Strafing

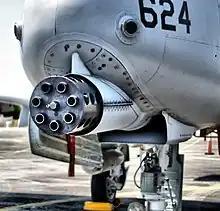
A-10's 30 mm GAU-8 Avenger cannon is used for strafing tanks, armored vehicles and other ground targets.

Some fixed wing aircraft, like fighter-bombers, are capable of flying either air-combat missions or ground attack missions (P-47 Thunderbolt), while others are dedicated ground-attack types (Il-2 Sturmovik). In cases where an aircraft is capable of both types of combat, when it is assigned to a ground attack role, and thus expected to be using the guns mostly for strafing, the fixed weapons are often mounted so that the convergence point is lower and at a greater range than would be used for air combat. This is helpful because it allows the pilot to aim at a target without having to dive towards the ground as steeply, decreasing the risk of collision with the ground and increasing the amount of firing time available before having to pull up, and it also increases the range from the target, helping avoid anti-aircraft fire and potential damage from exploding targets. Consequently, several types of aircraft-mounted gun pods like the Soviet SPPU-22 allowed for a mechanical depression of their barrels.